Seyed Reza Bahaadini

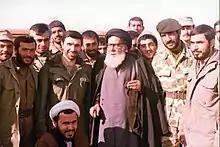
"Seyed Reza Bahaadini" and Ali Sayad Shirazi along with Iranian fighters on the Iran–Iraq War front.

The following manuscripts and treatises by "Seyed Reza Bahaadini" remain (all in Persian language, the titles have been translated into English for convenience):